Ken Hamlin

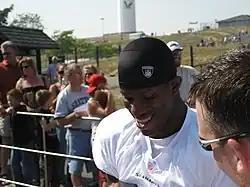
Hamlin signing an autograph while with the Seahawks in 2006.

In 2004, he started all of the team's 16 regular season games and finished third on the team with 79 tackles. He was fourth on the team with a career-high four interceptions, which ranked 10th in the NFC. In 2005, he started the first six games of the season, recording 26 tackles, before suffering off-field head injuries. He was placed on the Reserve/Non-Football Injury list on November 1 and missed the rest of the season. In 2006, Hamlin started all 16 regular-season games and finished second on the team with 96 tackles while recording three interceptions (led the team), 11 pass deflections, and one forced fumble.